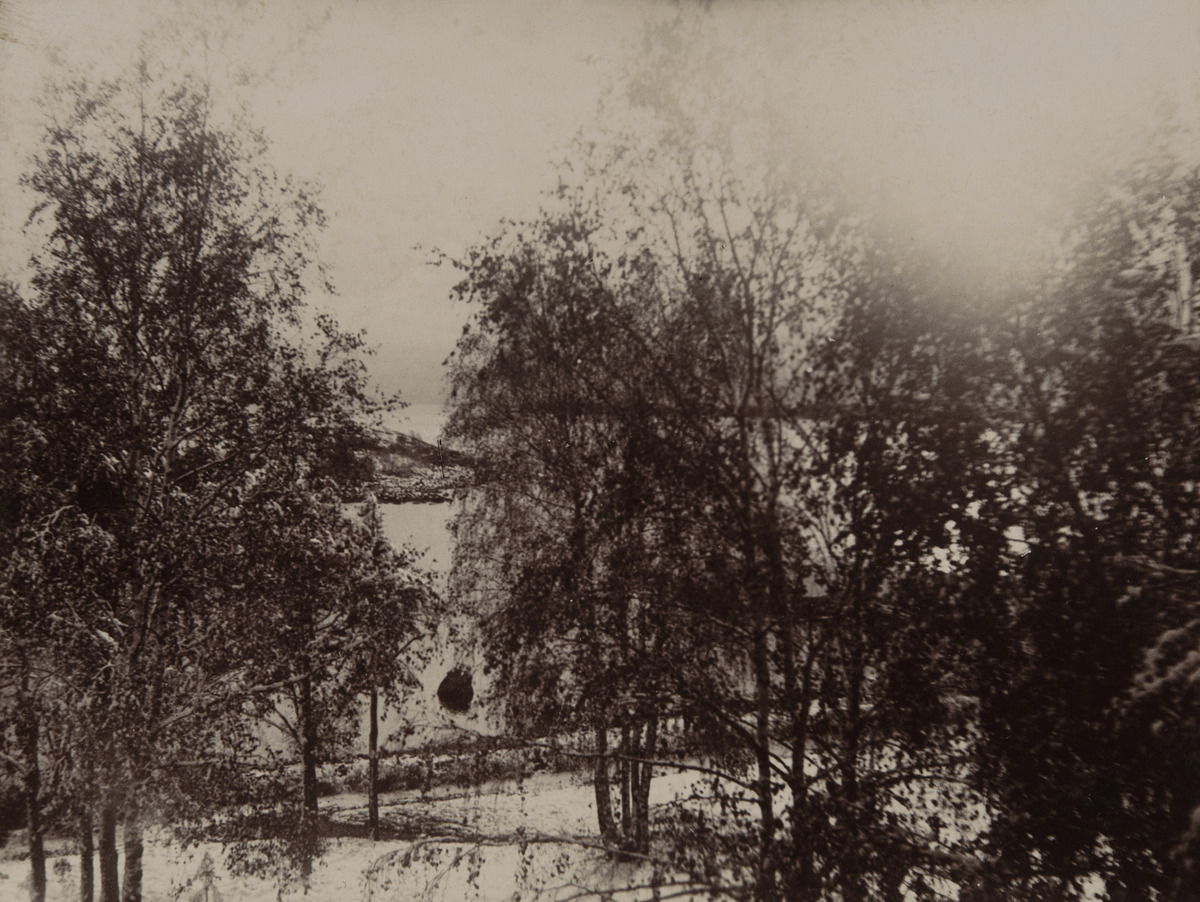
Näkymä Jätkäsaaresta, luultavimmin eteläkärjestä
sisällön kuvaus: Näkymä Jätkäsaaresta, luultavimmin eteläkärjestä. Kuvan kääntöpuolen tekstin mukaan venäläisten rakentamia linnoitteita. mustavalkoinen
Ajankohta: kuvausaika 1900 -luku alku
Paikka: Suomi, Uusimaa, Helsinki, Jätkäsaari Helsinki
Aiheet: saaret, mäet, rannat, puut, kalliot, meri